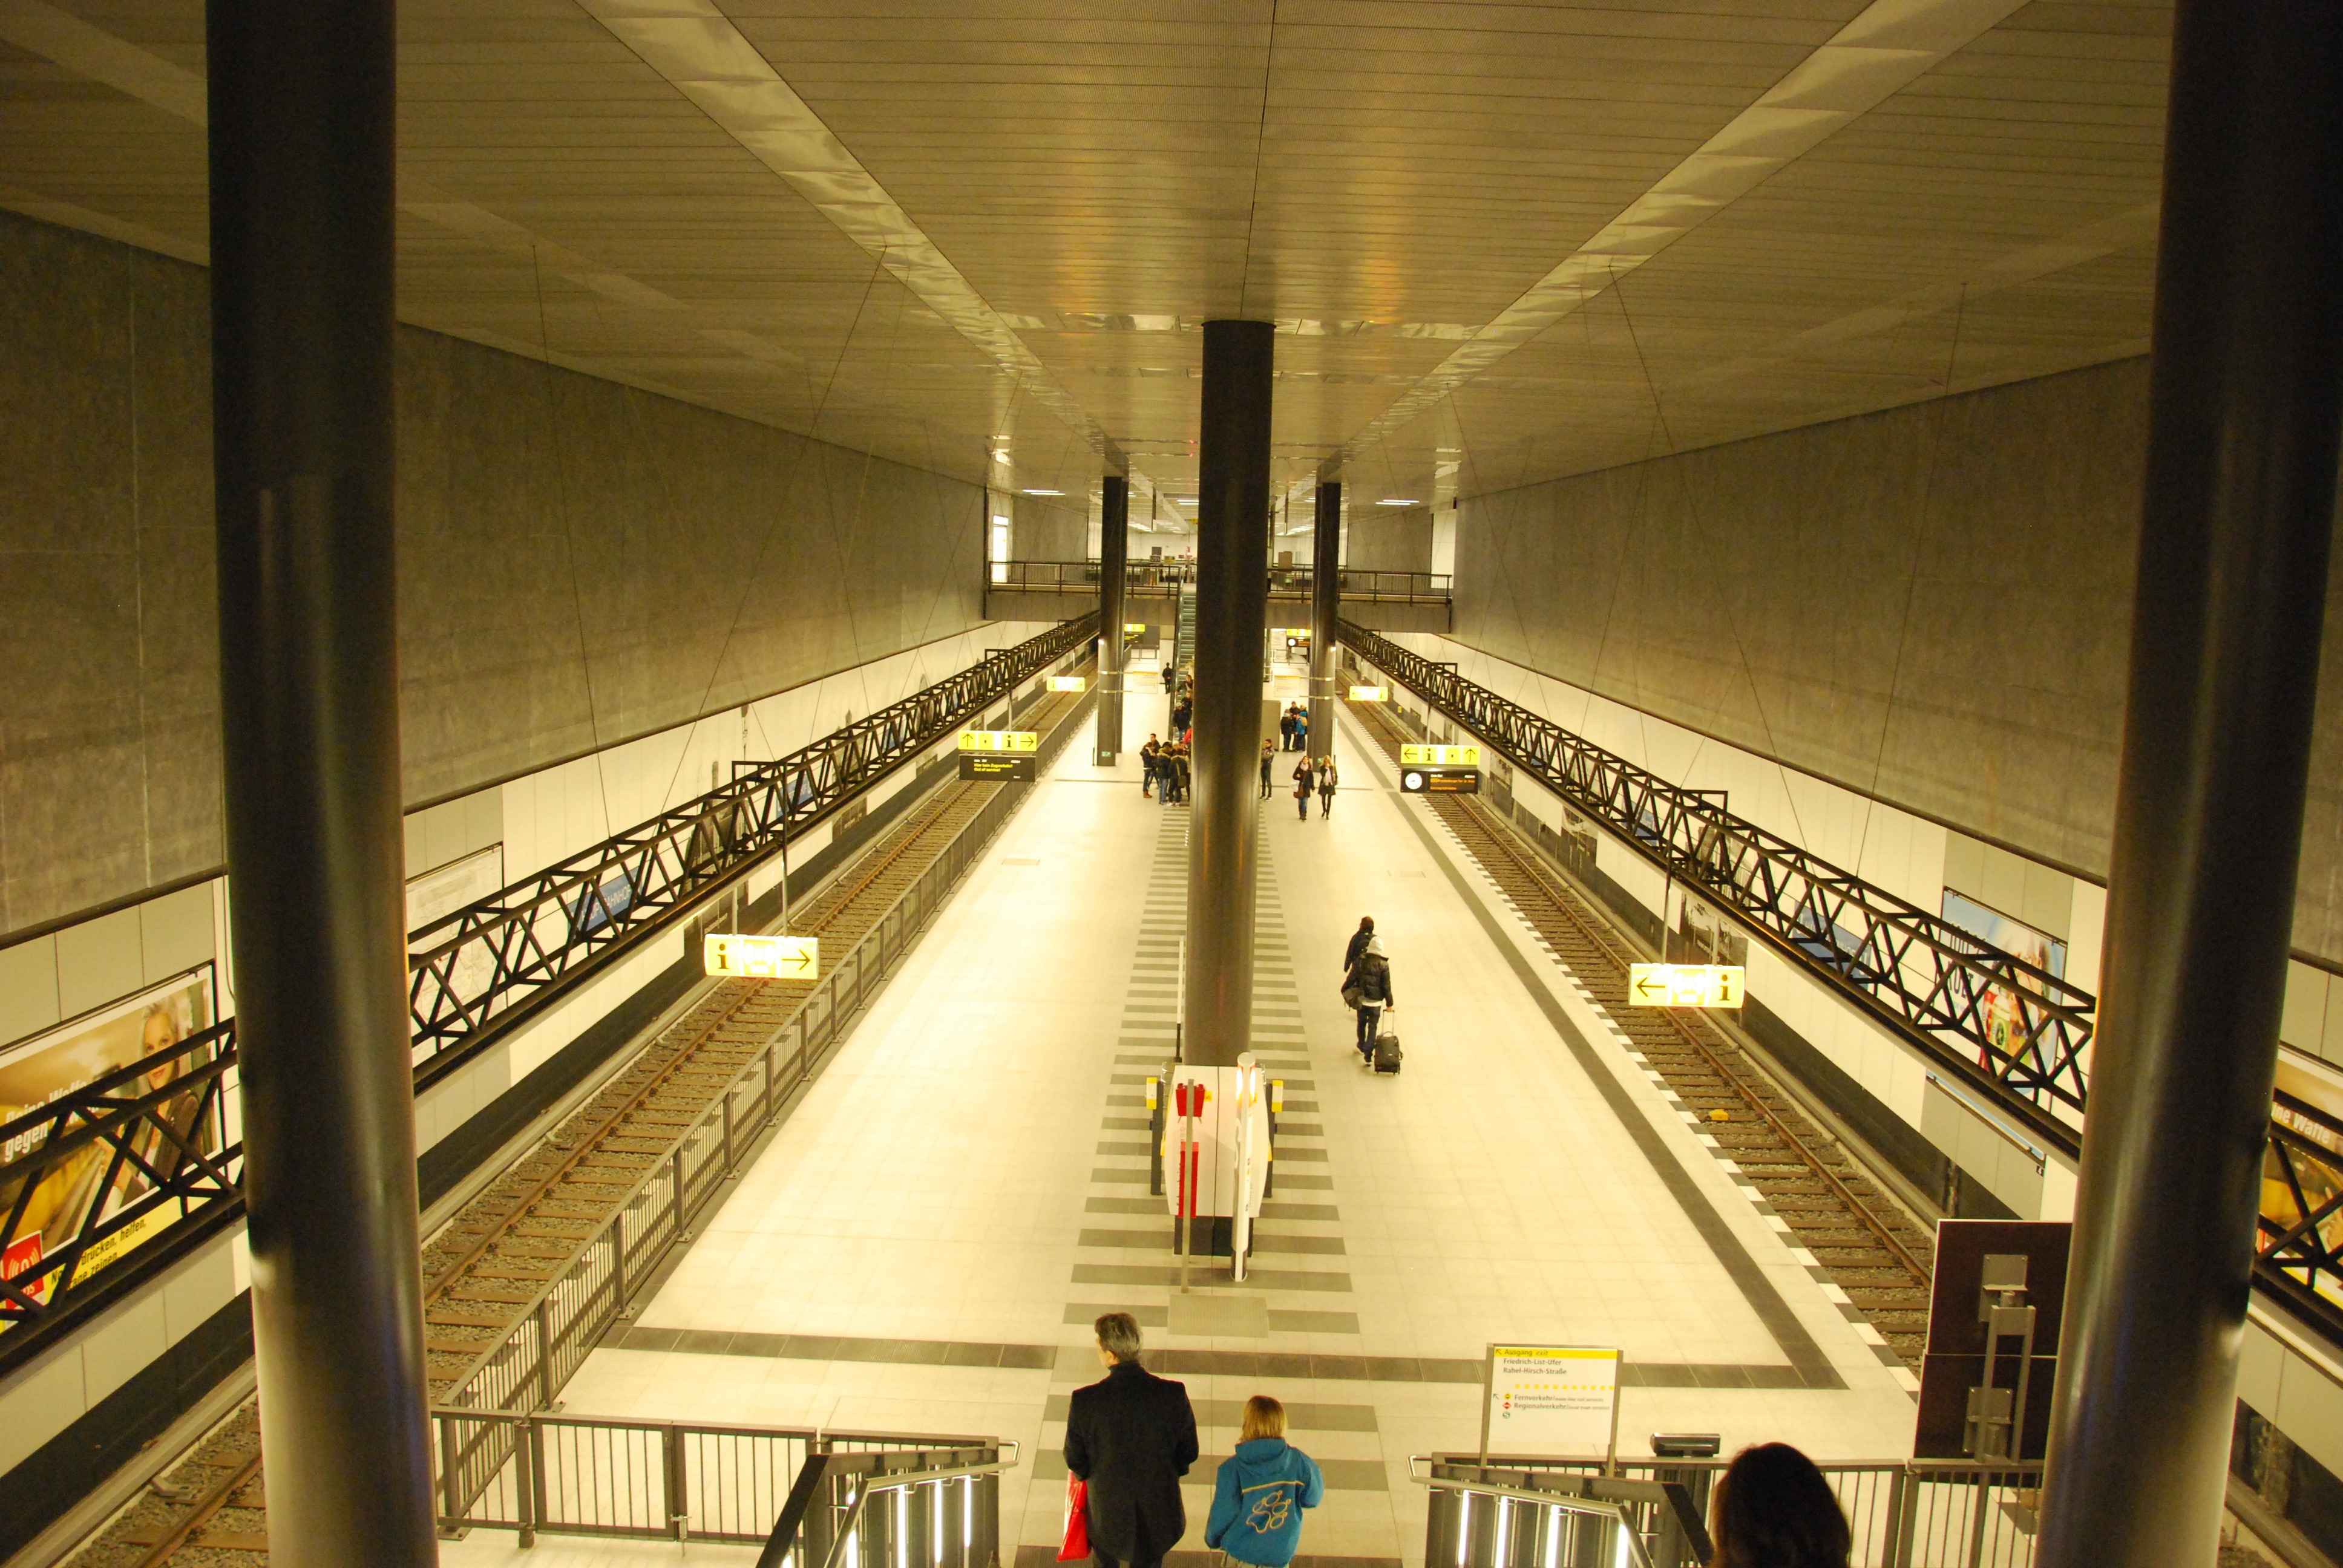
architecture, building, subway, transport, public transport, metro station, capital, infrastructure, symmetry, germany, berlin, railway station, rapid transit